St. Dominic's Abbey

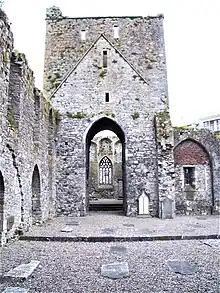
Interior of the abbey church; note the Gothic tracery in the window.

The abbey was founded by Archbishop of Cashel David mac Cellaig (David McKelly) in 1243, during the reign of Henry III. Friars were brought from Cork. In 1256, 1289 and 1307, the Irish Dominican Presidency held its provincial chapter here. The monastery church was expanded c. 1270.